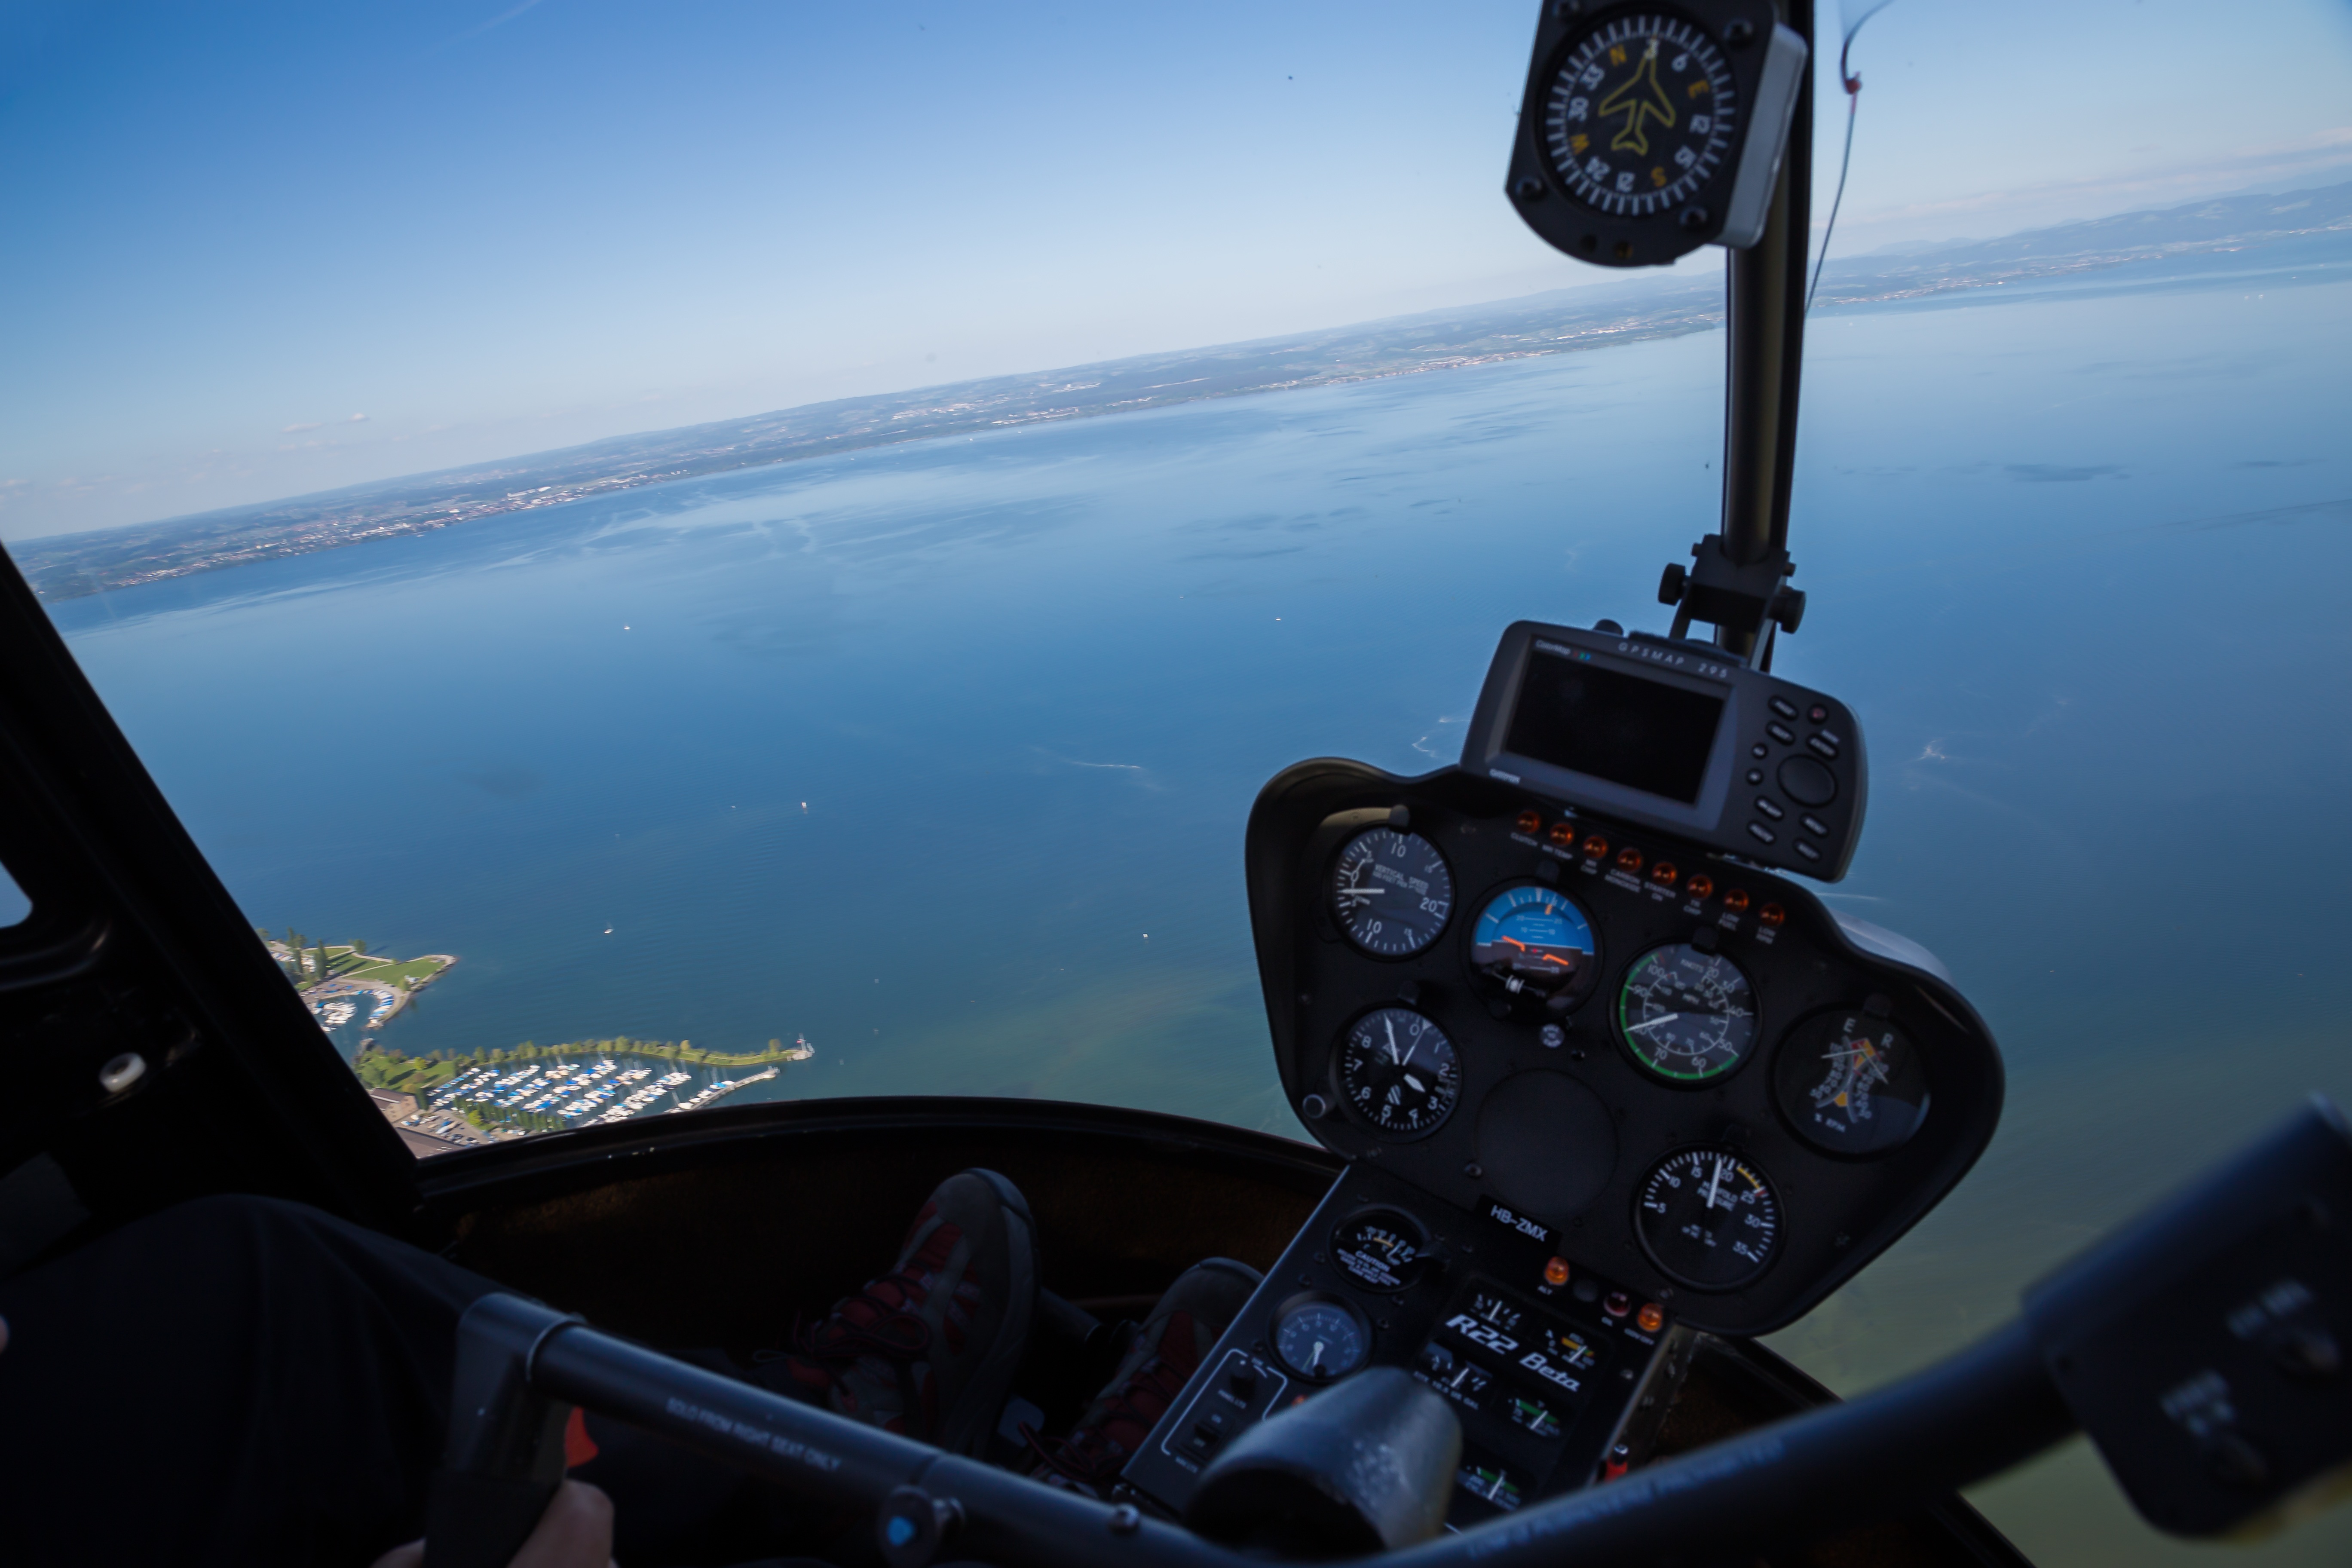
air, aircraft, vehicle, aviation, flight, blue, helicopter, clouds, rotor, rotorcraft, air force, helicopter rescue, military aircraft, atmosphere of earth